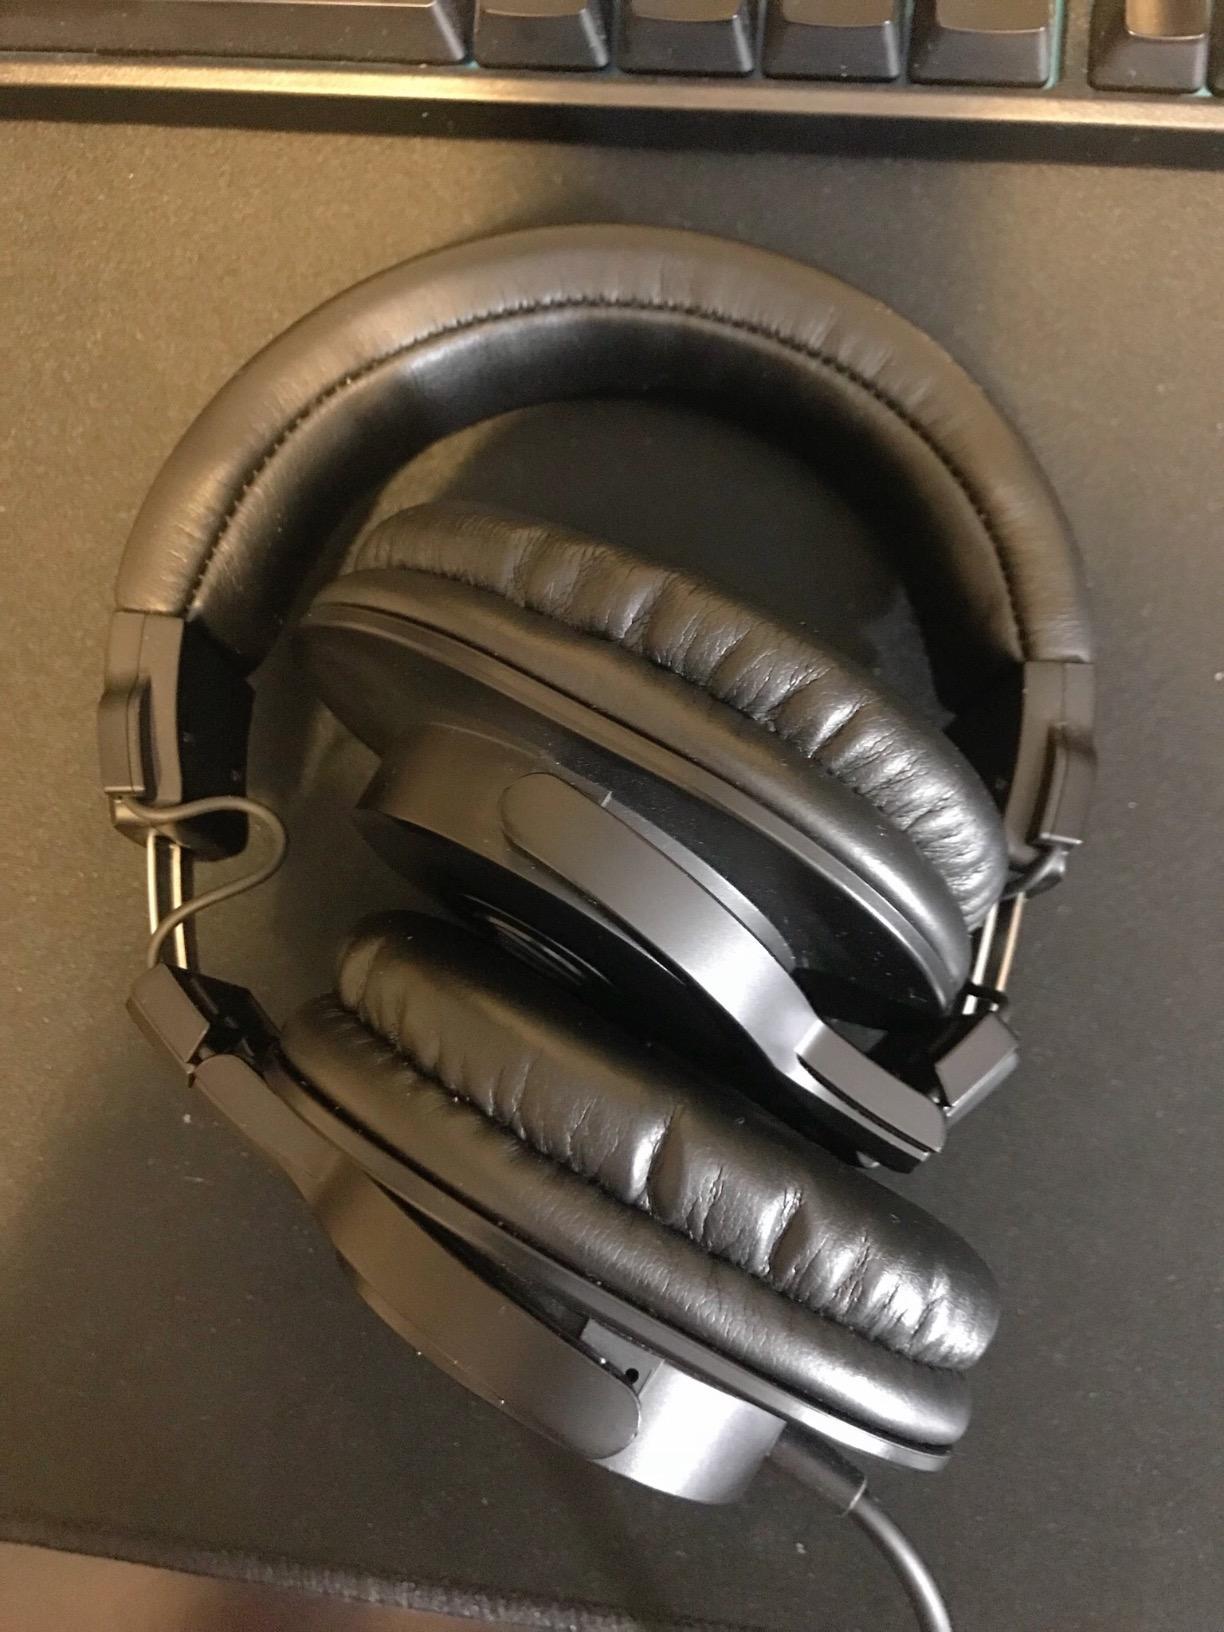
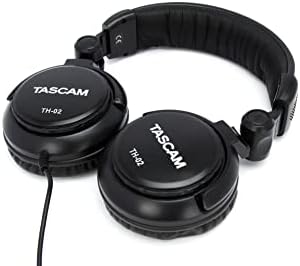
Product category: headphones
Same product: no